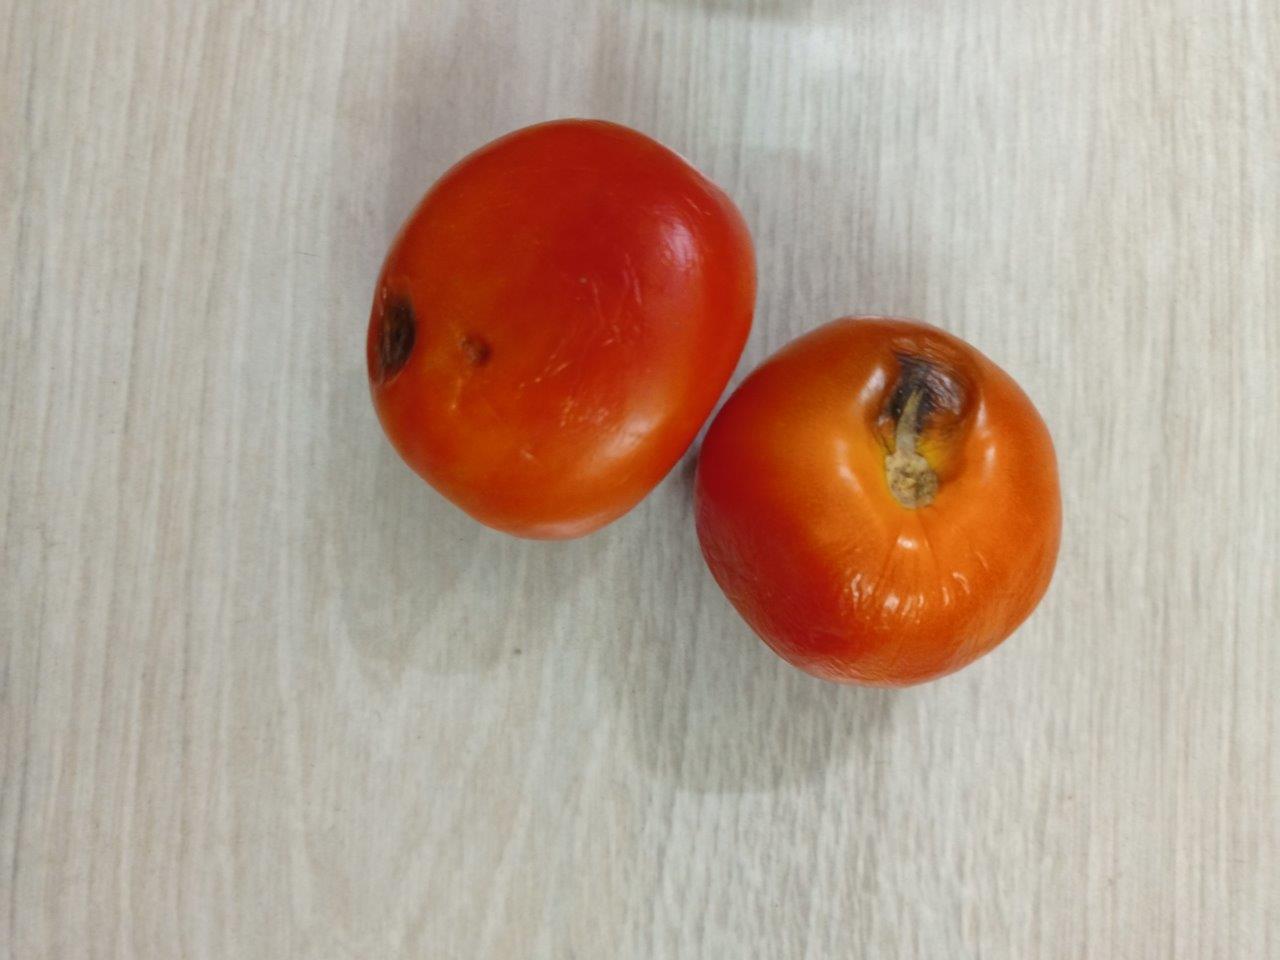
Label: Rotten